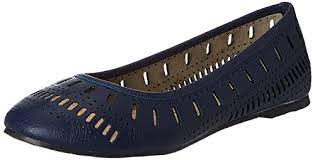
Label: Ballet Flat